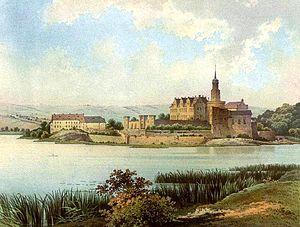
Le château de Seeburg est un château de style Renaissance situé dans l'arrondissement de Mansfeld-Harz-du-Sud, en Saxe-Anhalt. Il reprend l'emplacement d'un château fort plus ancien, mentionné dans le terrier de Hersfeld et détenu par les comtes de Mansfeld.